Sean McAslan

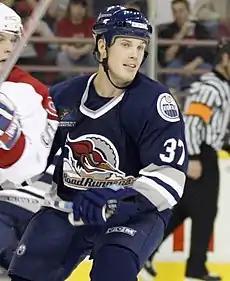
McAslan with the Edmonton Road Runners in 2004

Sean McAslan (born January 12, 1980) is a Canadian former ice hockey player who last played for the Nottingham Panthers in the UK.